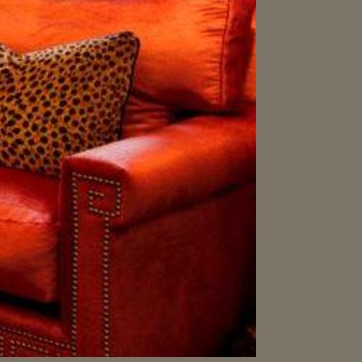
Material: leather